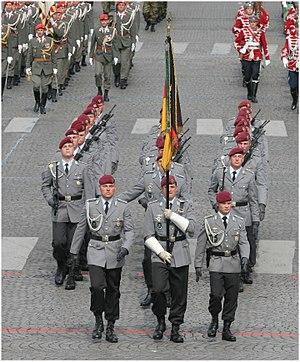
détachement 26e brigade aéroportée allemande au cours du défilé du 14 juillet 2007 sur les Champs Elysées à Paris"
La Bundeswehr est l'armée nationale de la République fédérale d’Allemagne depuis 1955. Les forces armées de la Fédération sont contrôlées en temps de paix par le ministère de la défense. Le ministre de la défense est le seul civil qui peut donner des ordres aux militaires, ce qui assure le primat du politique sur le militaire.
Les Fallschirmjäger, de l'allemand Fallschirm et Jäger, sont des troupes parachutistes allemandes. Les Fallschirmjäger furent les premiers à être déployés pour des opérations aéroportées de grande envergure pendant la Seconde Guerre mondiale. Ils sont aussi connus sous l’appellation de « diables verts » par les forces alliées contre qui ils ont lutté. Durant la totalité de la Seconde Guerre mondiale, le commandant des Fallschirmjäger a été le Generaloberst Kurt Student.